All Souls (TV series)

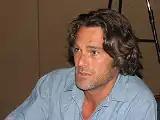
An image of a man with long hair and a button-down shirt; he is looking away from the camera.

UPN executives had pitched the series as following "young doctors in peril at a haunted old Boston Hospital" who must contend with "a healthy dose of terrifying paranormal occurrences and gripping medical emergencies". In the pilot episode, Dr. Mitchell Grace (Grayson McCouch) begins working at the hospital immediately after graduating from medical school. He had specifically chosen the All Souls medical program, refusing offers from the Mayo Clinic and the Yale–New Haven Hospital, due to his personal connection with the hospital. Grace's father died in 1978 while working as a janitor in the hospital, after contracting a mysterious illness. Grace serves as the show's lead character, and functions as a detective as well as a doctor while trying to understand the inner workings of All Souls. As he works, Grace encounters both good and evil ghosts, and discovers medical experiments are being conducted under the guidance of the board of directors. Spirits include "a mad scientist and his Igor-like errand boy", and a woman dressed in 19th century fashion pushing a baby carriage through the halls. Grace is haunted by visions of his father, and is somehow connected with the ghost Lazarus and Civil War doctors. Dr. Dante Ambrosious (Jean LeClerc), the chair of the facility's board, is shown to have made deals with the evil spirits.